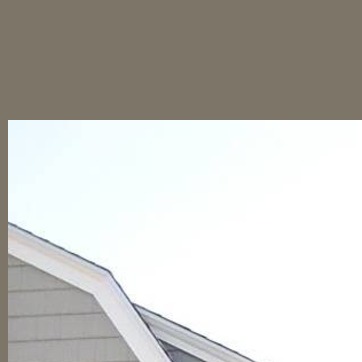
Material: sky